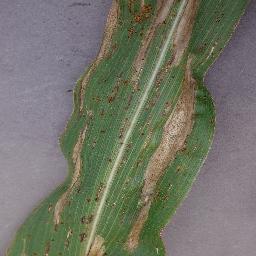
Label: Corn___Northern_Leaf_Blight